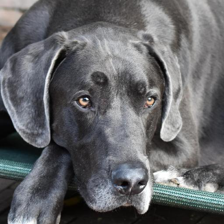
Label: animals